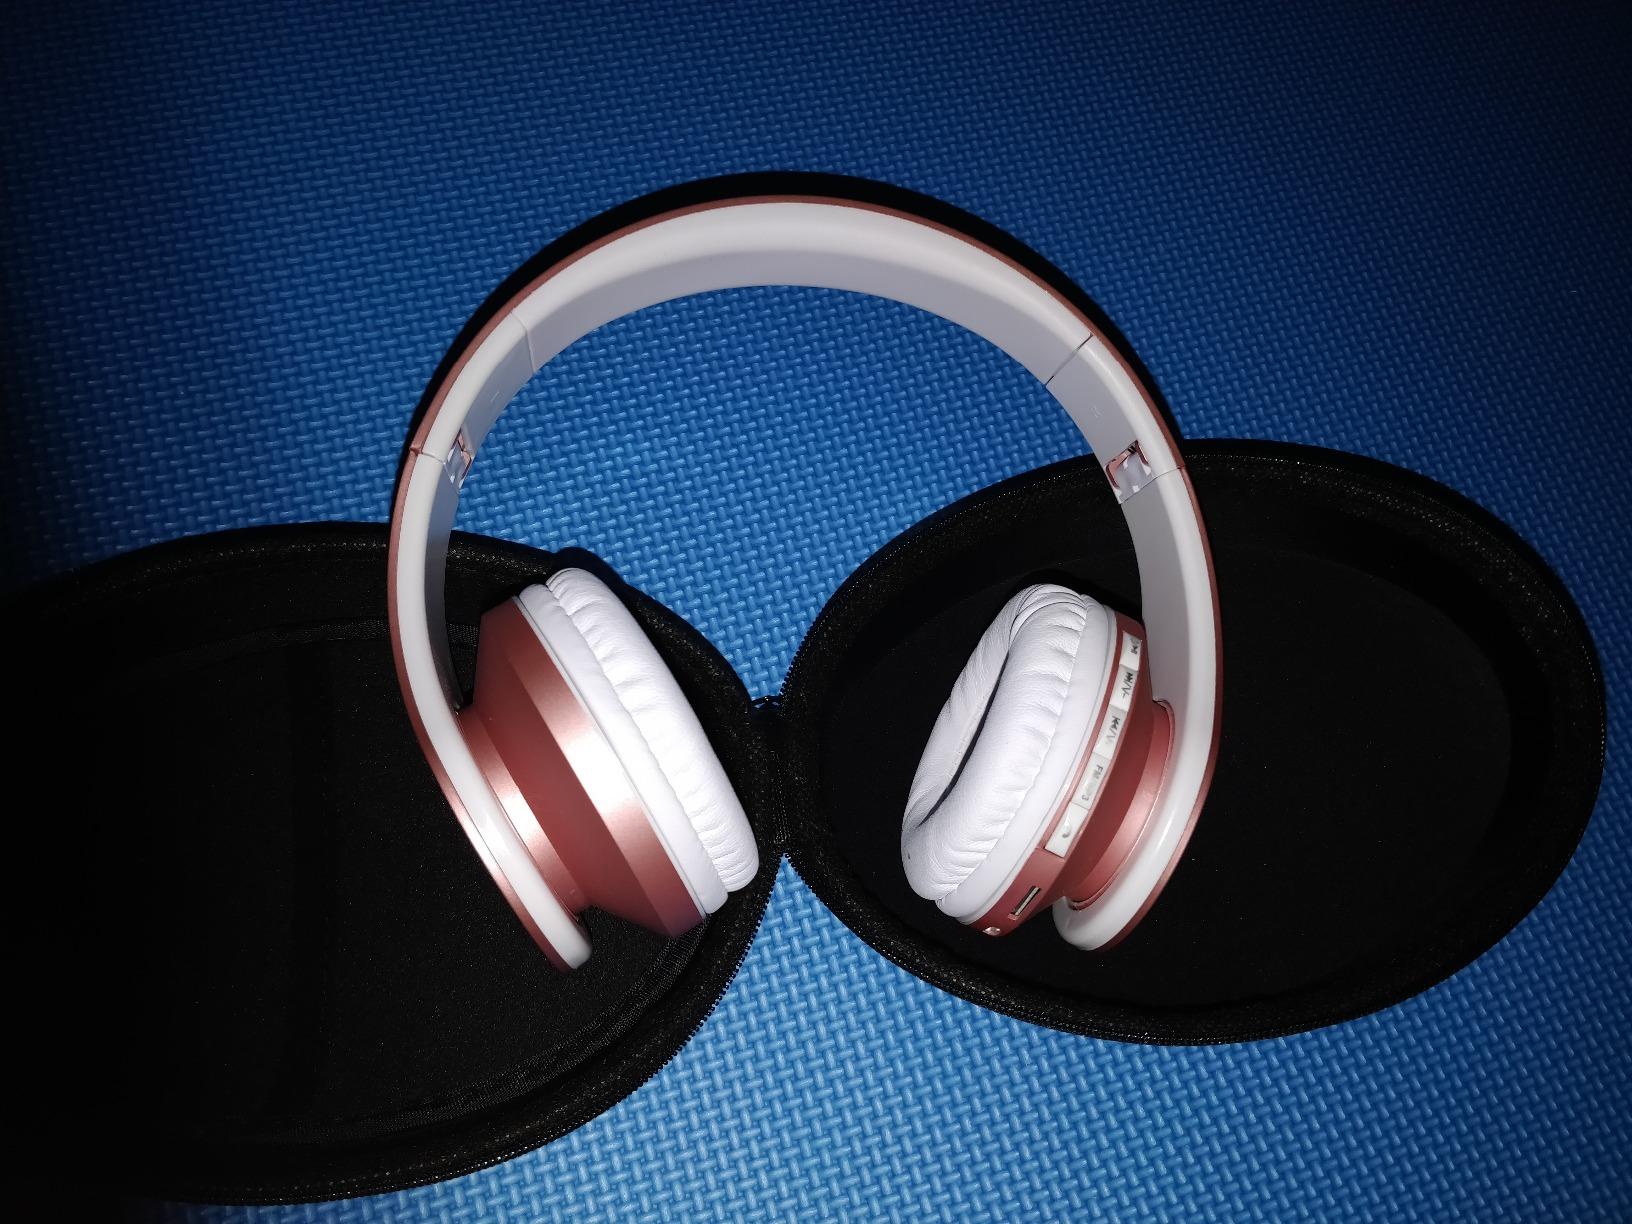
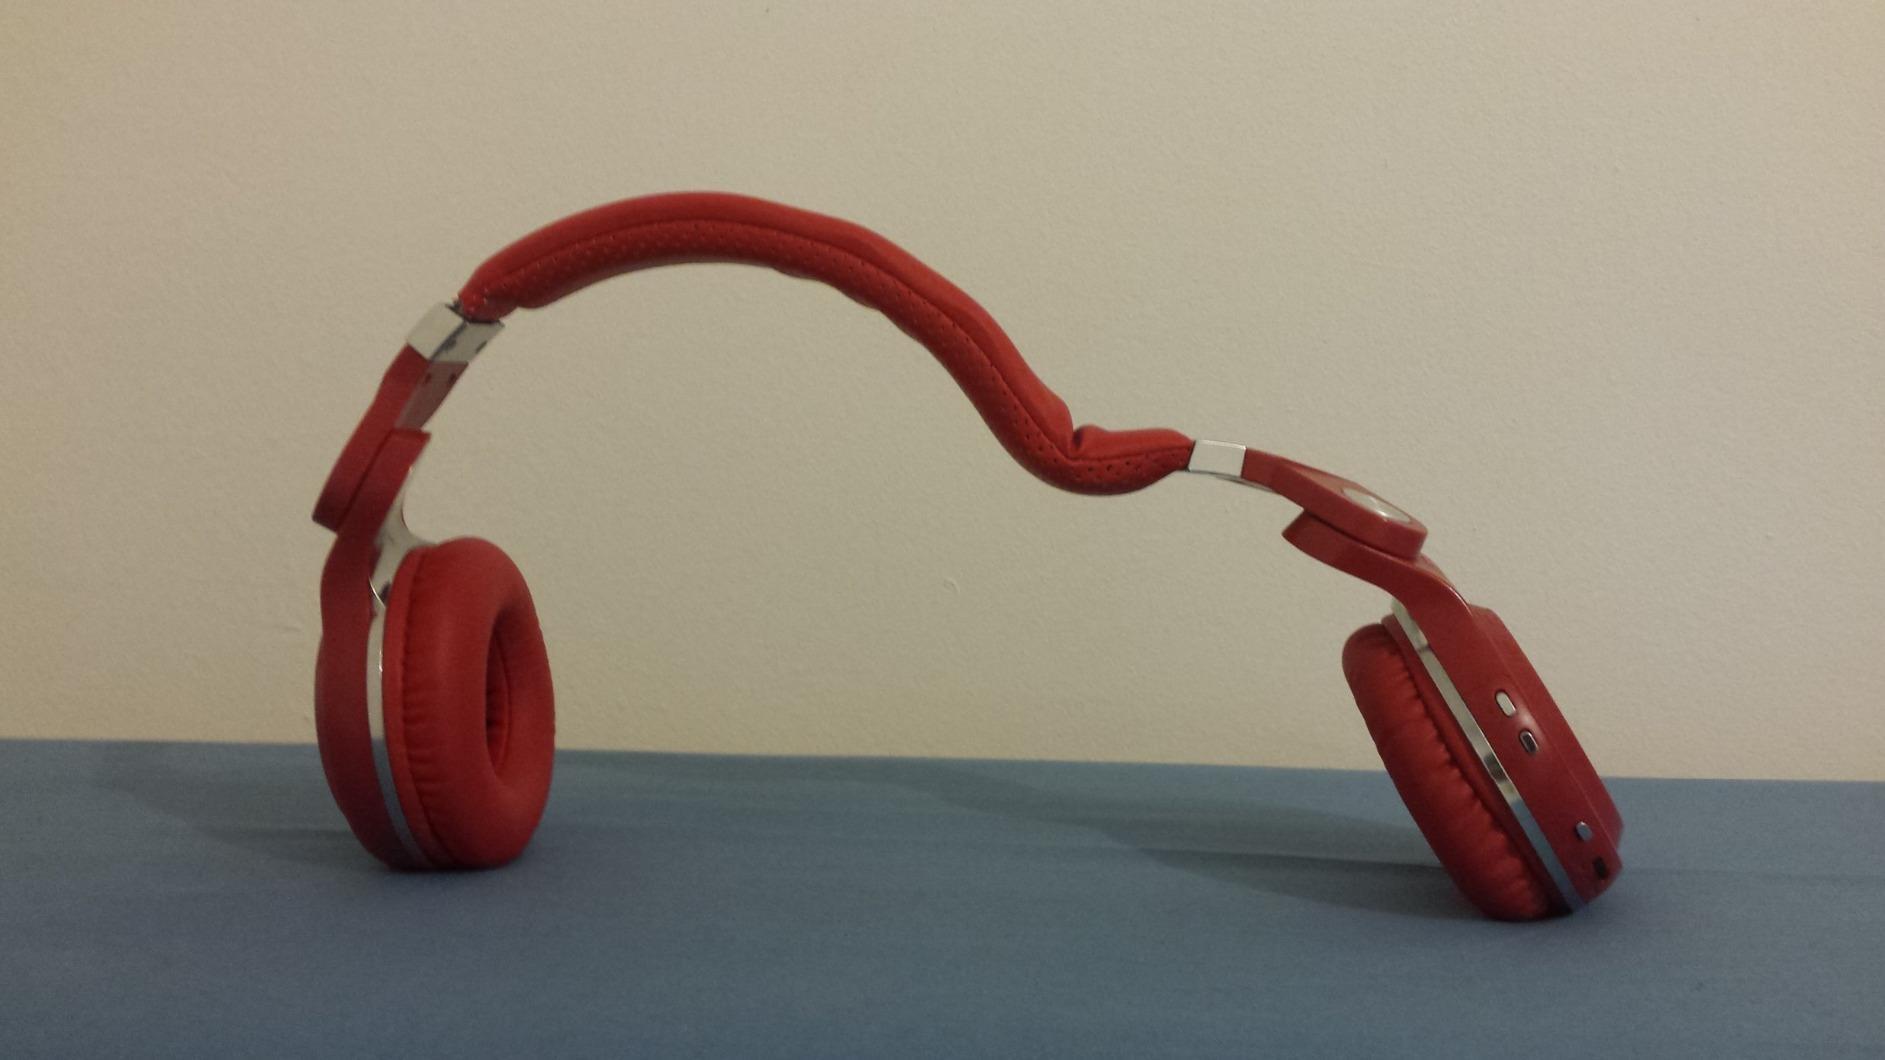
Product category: headphones
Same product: no